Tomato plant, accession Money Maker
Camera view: tilt-top (135 deg); turntable rotation: 60 degrees
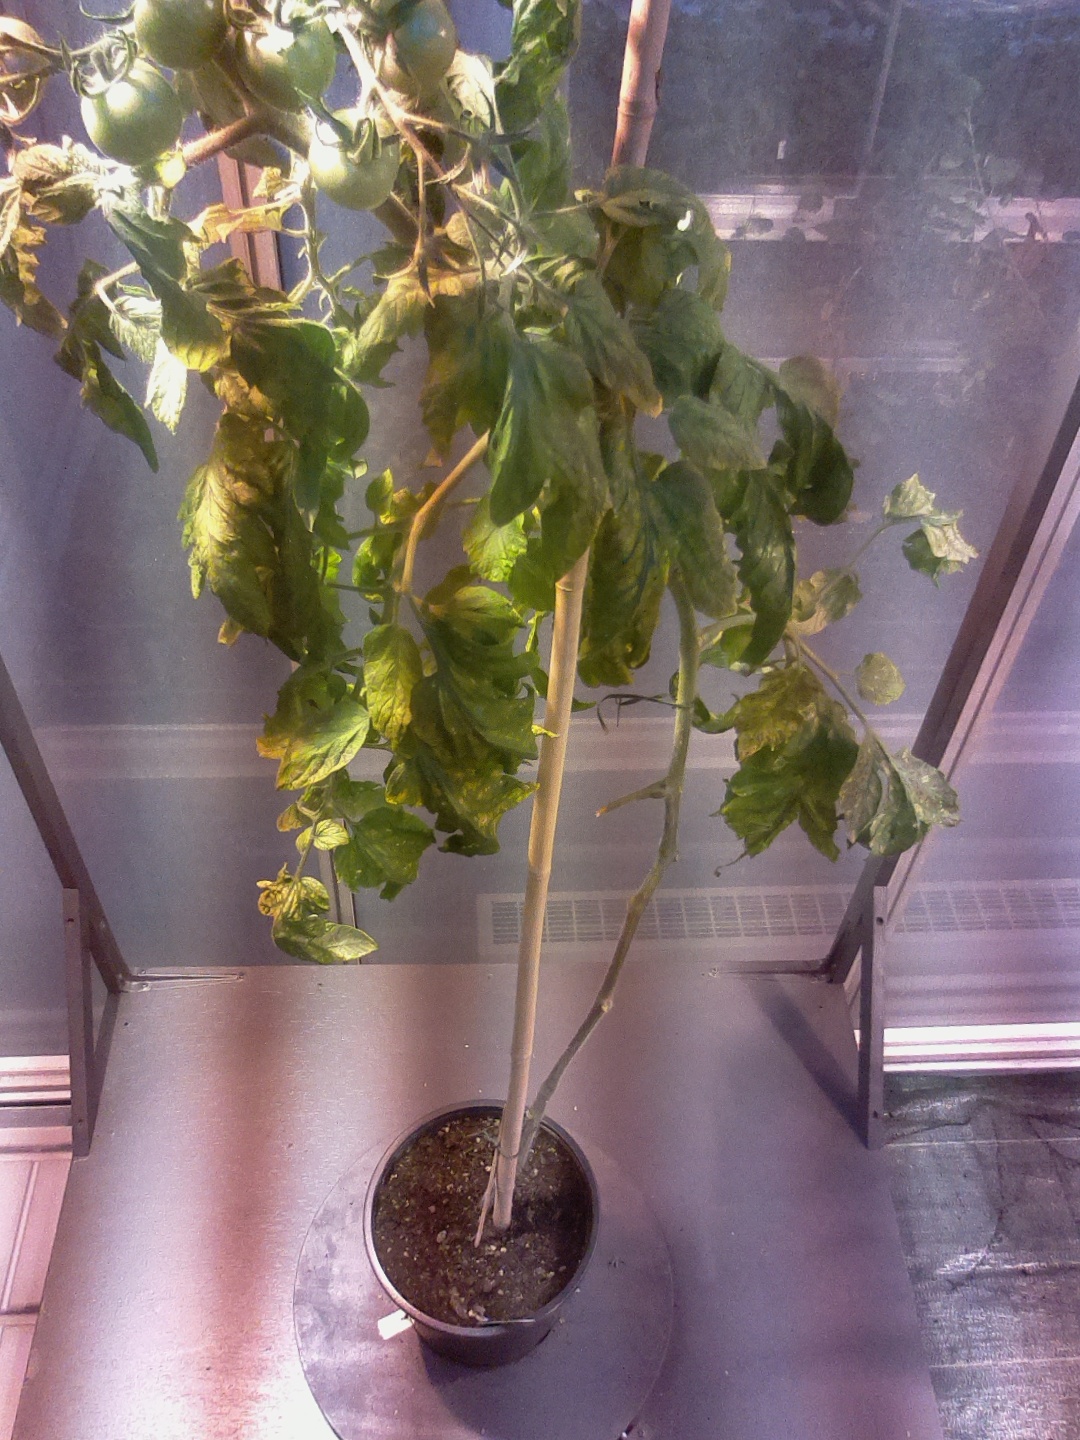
BBCH growth stage 74: 40%-50% of final fruit size